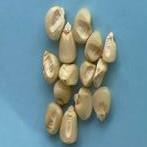
Maize quality: Good